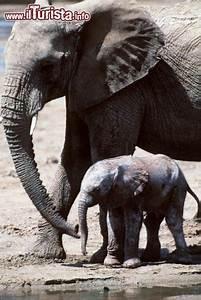
elephant